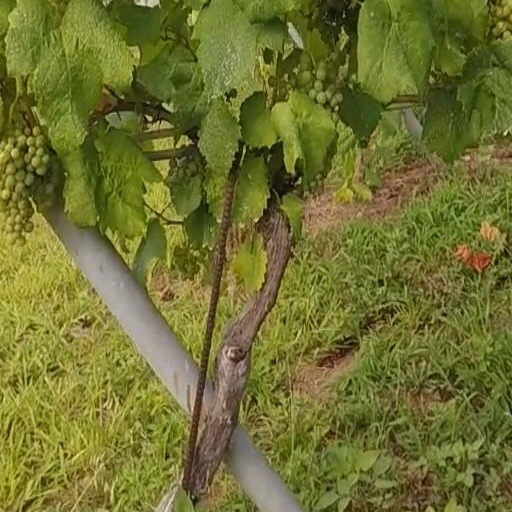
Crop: grape